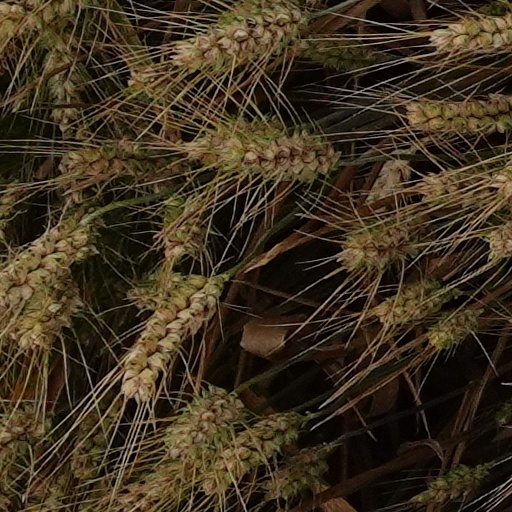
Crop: wheat